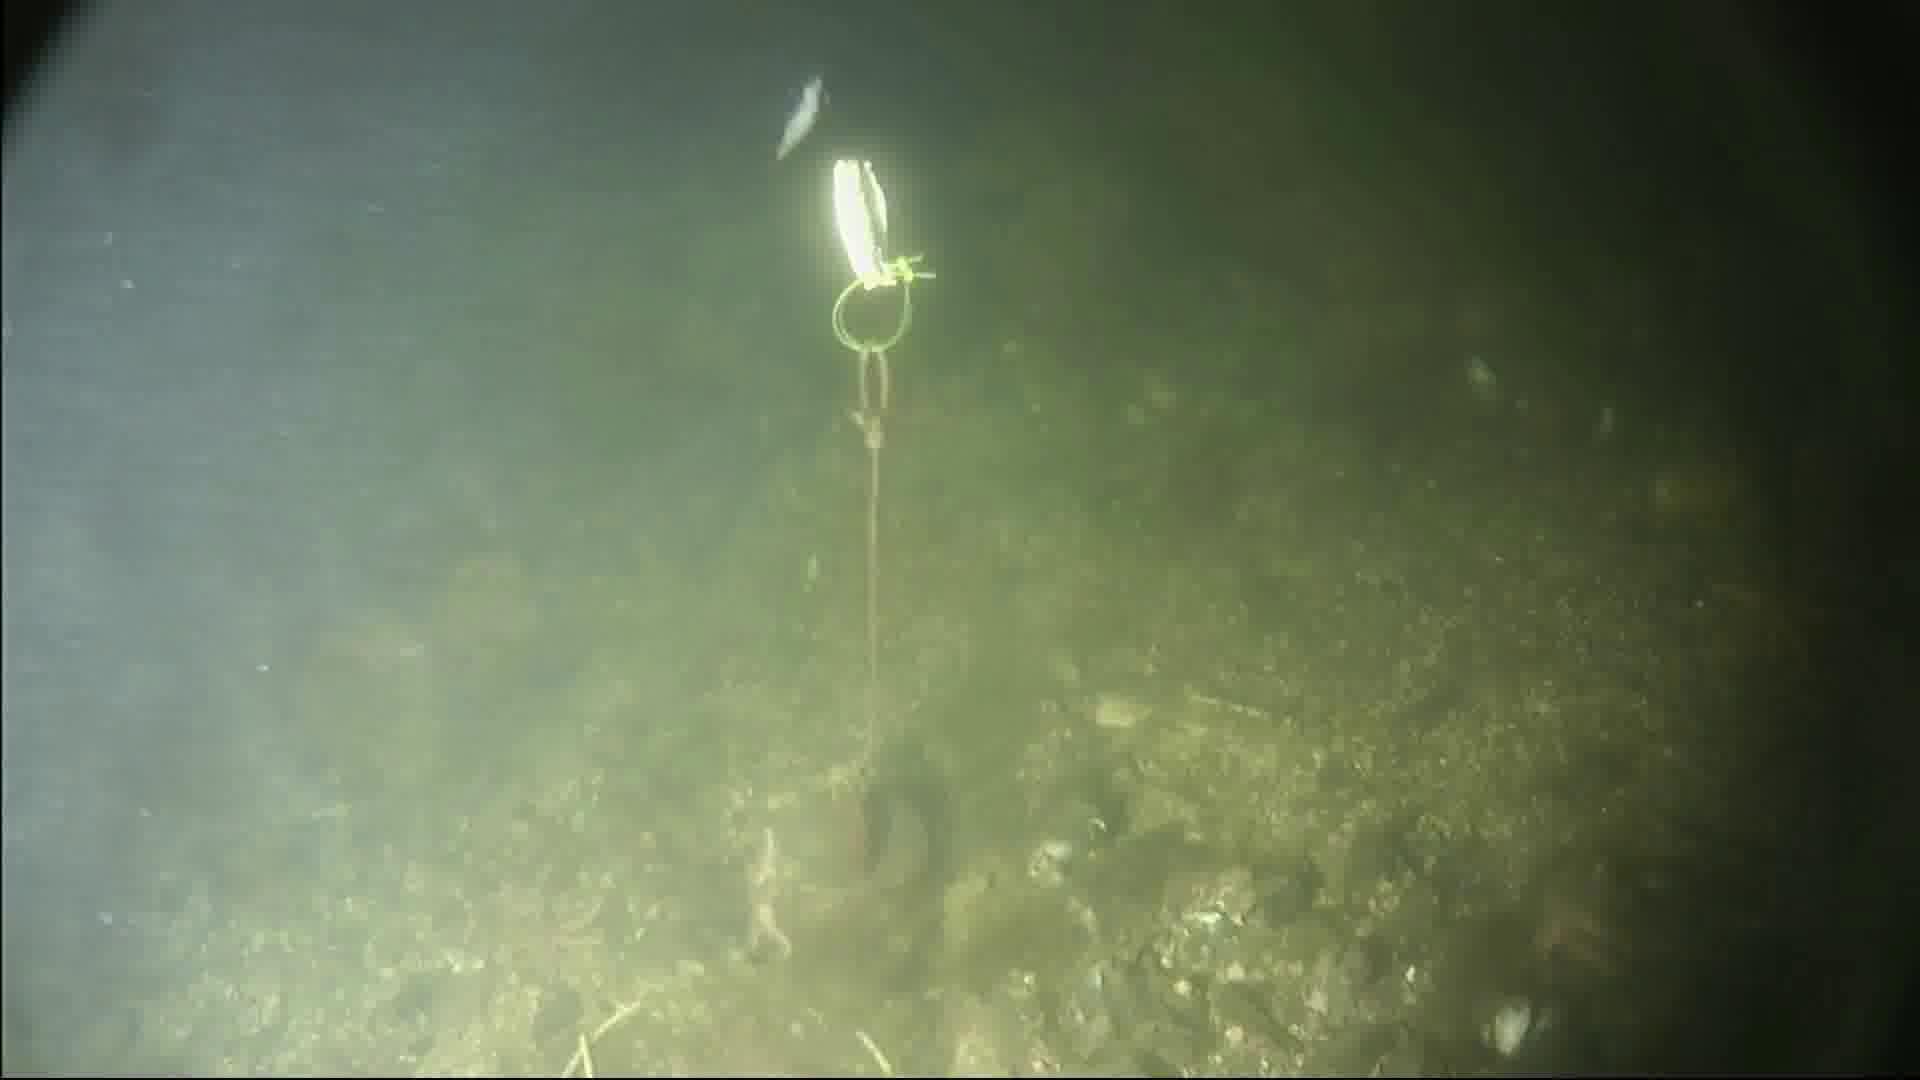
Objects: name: shrimp
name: starfish